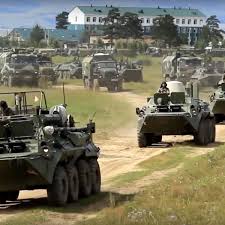
Label: BTR-60